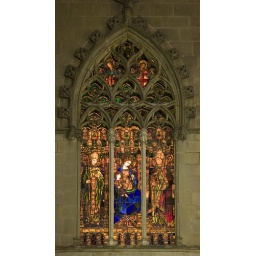
Stained glass window at Santa Maria del Mar in Barcelona.